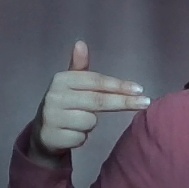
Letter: ghain